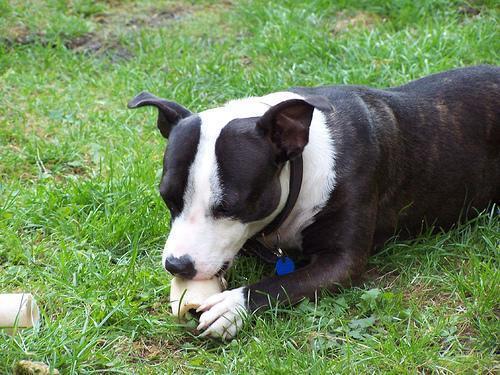
staffordshire bull terrier